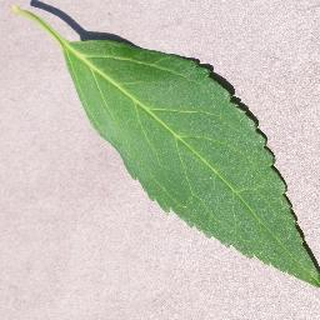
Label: healthy_cherry